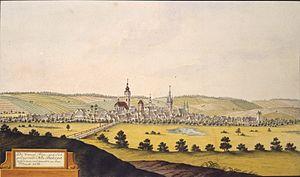
Nový Bydžov est une ville du district et de la région de Hradec Králové, en Tchéquie. Sa population s'élevait à 7 043 habitants en 2017.